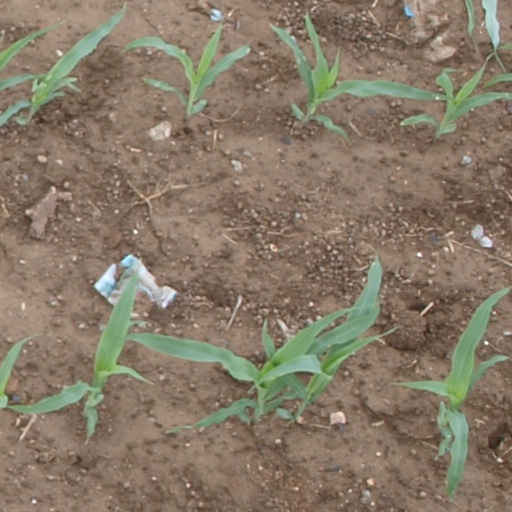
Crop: maize; corn